Question: Please indicate a possible affordance area of the sit_on_bench that can be used for sitting
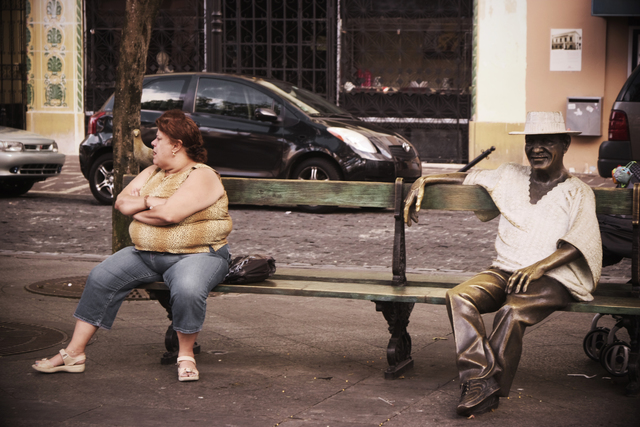
Answer: [138.472, 253.188, 635.776, 293.715]